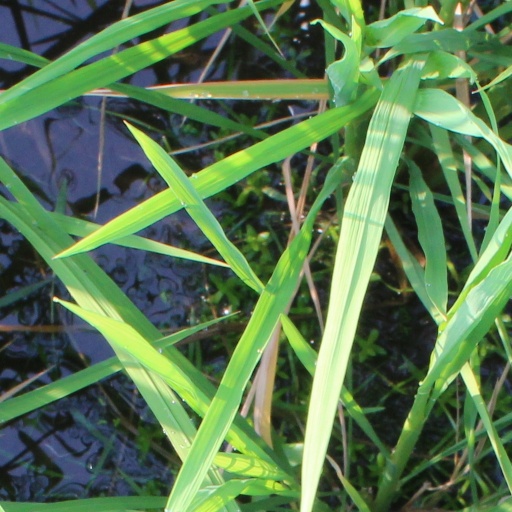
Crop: rice